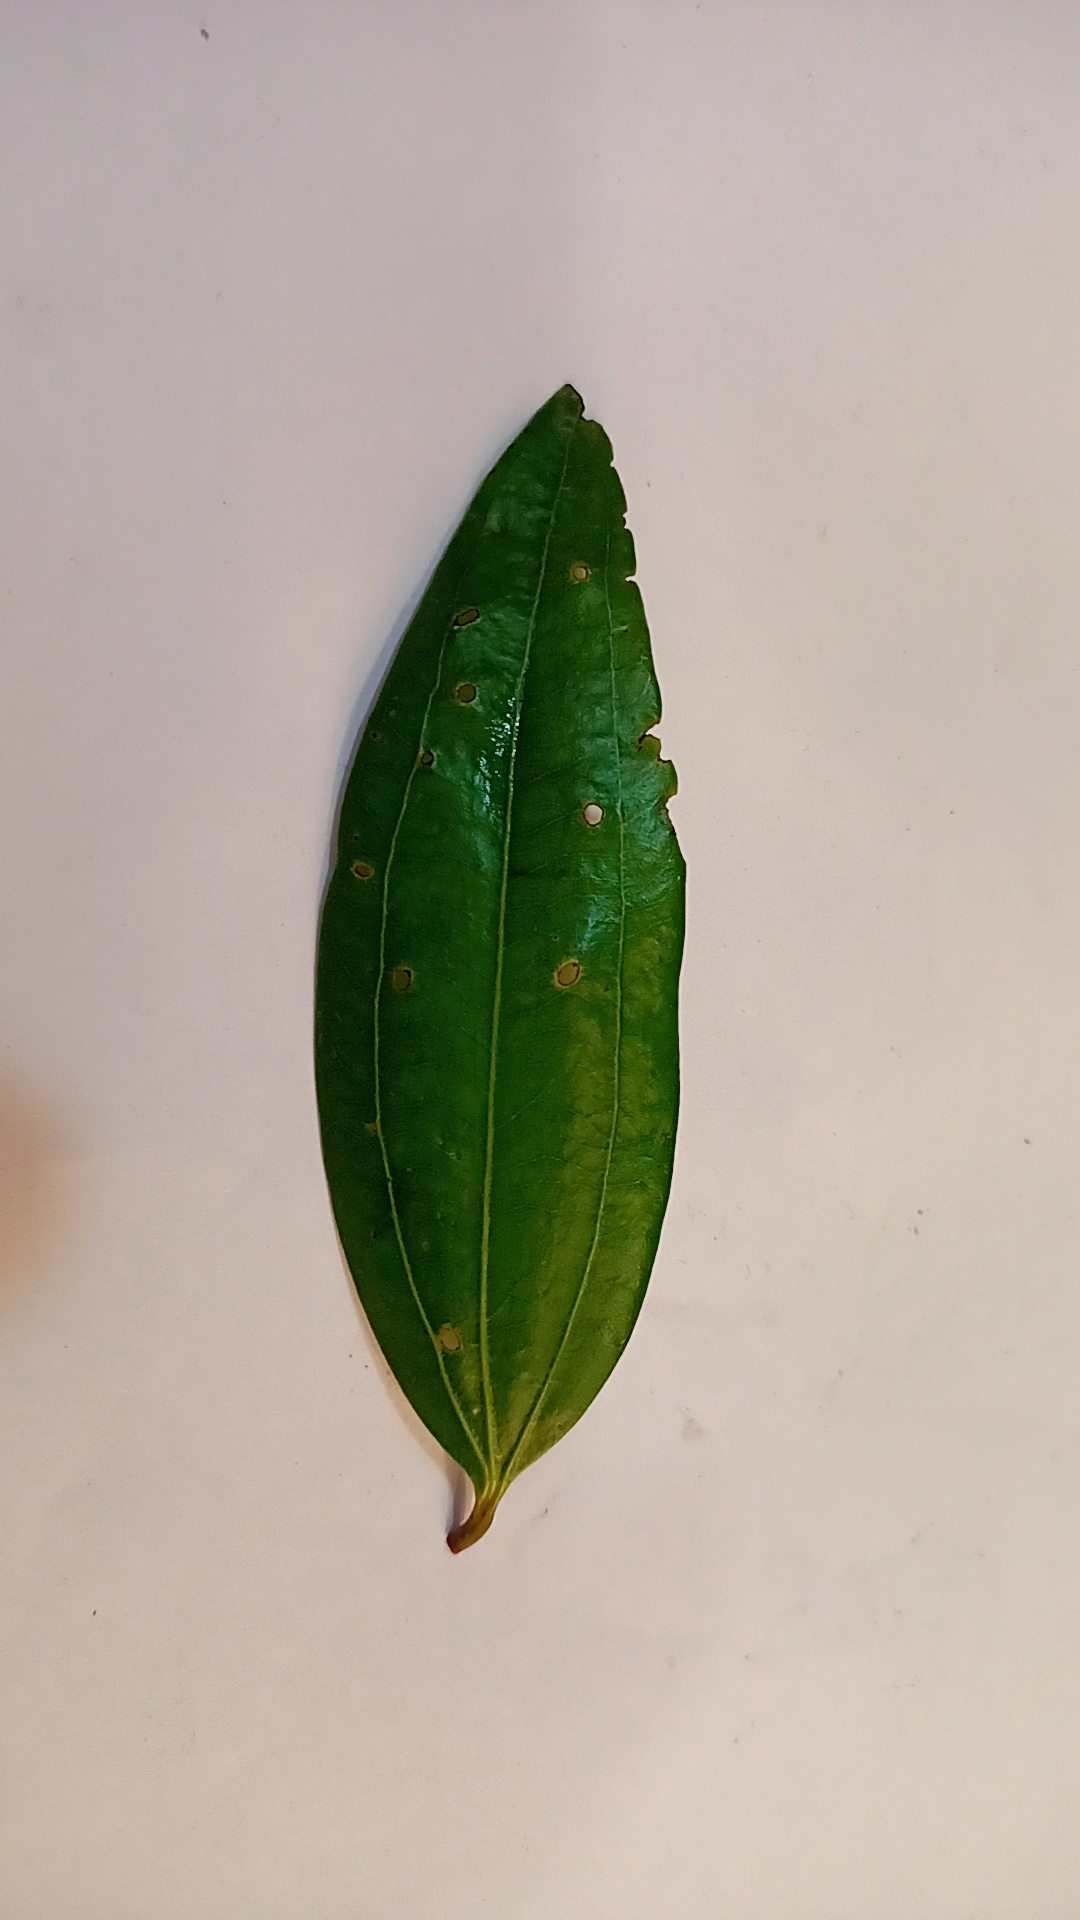
Label: Disease